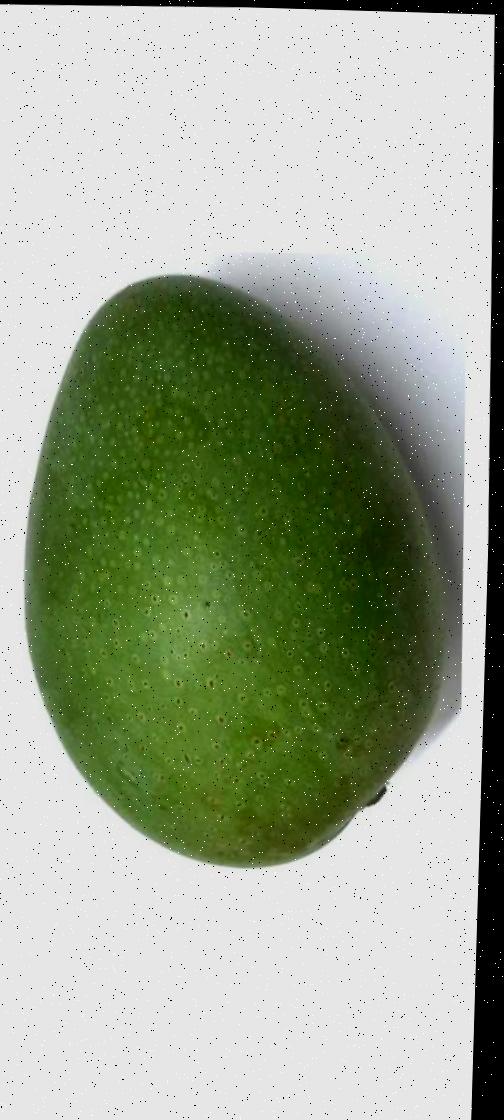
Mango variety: Ashshina Zhinuk